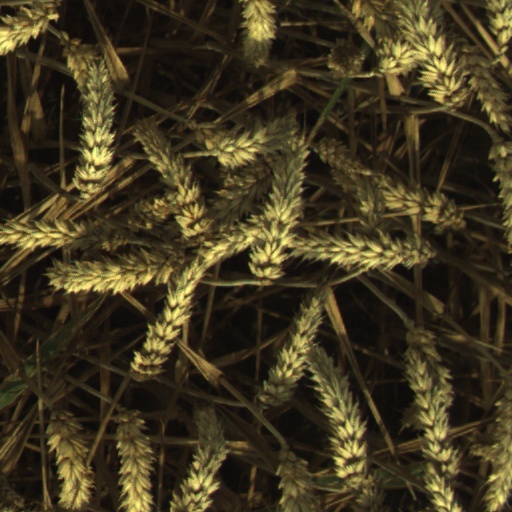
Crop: wheat